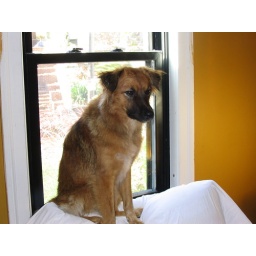
dog in window